Urszula Radwańska

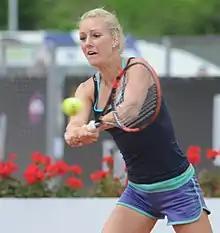
At the 2014 Internazionali d'Italia

Radwańska pulled out of the Australian Open due to a shoulder injury.